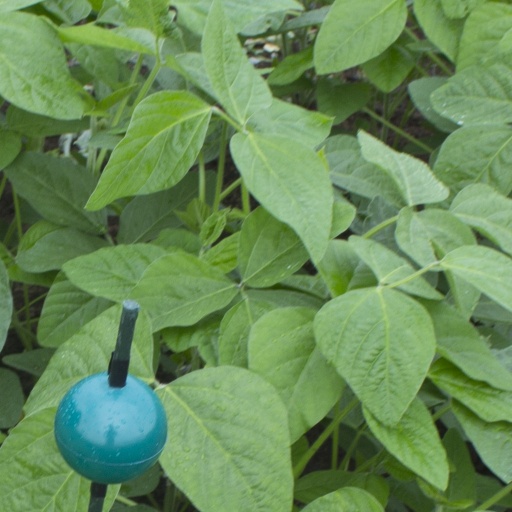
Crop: soybean